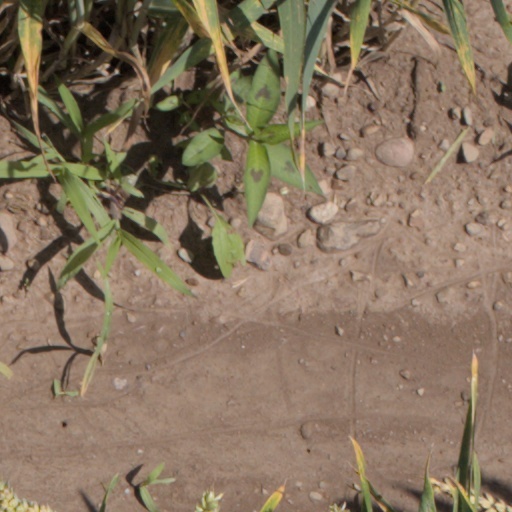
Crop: wheat